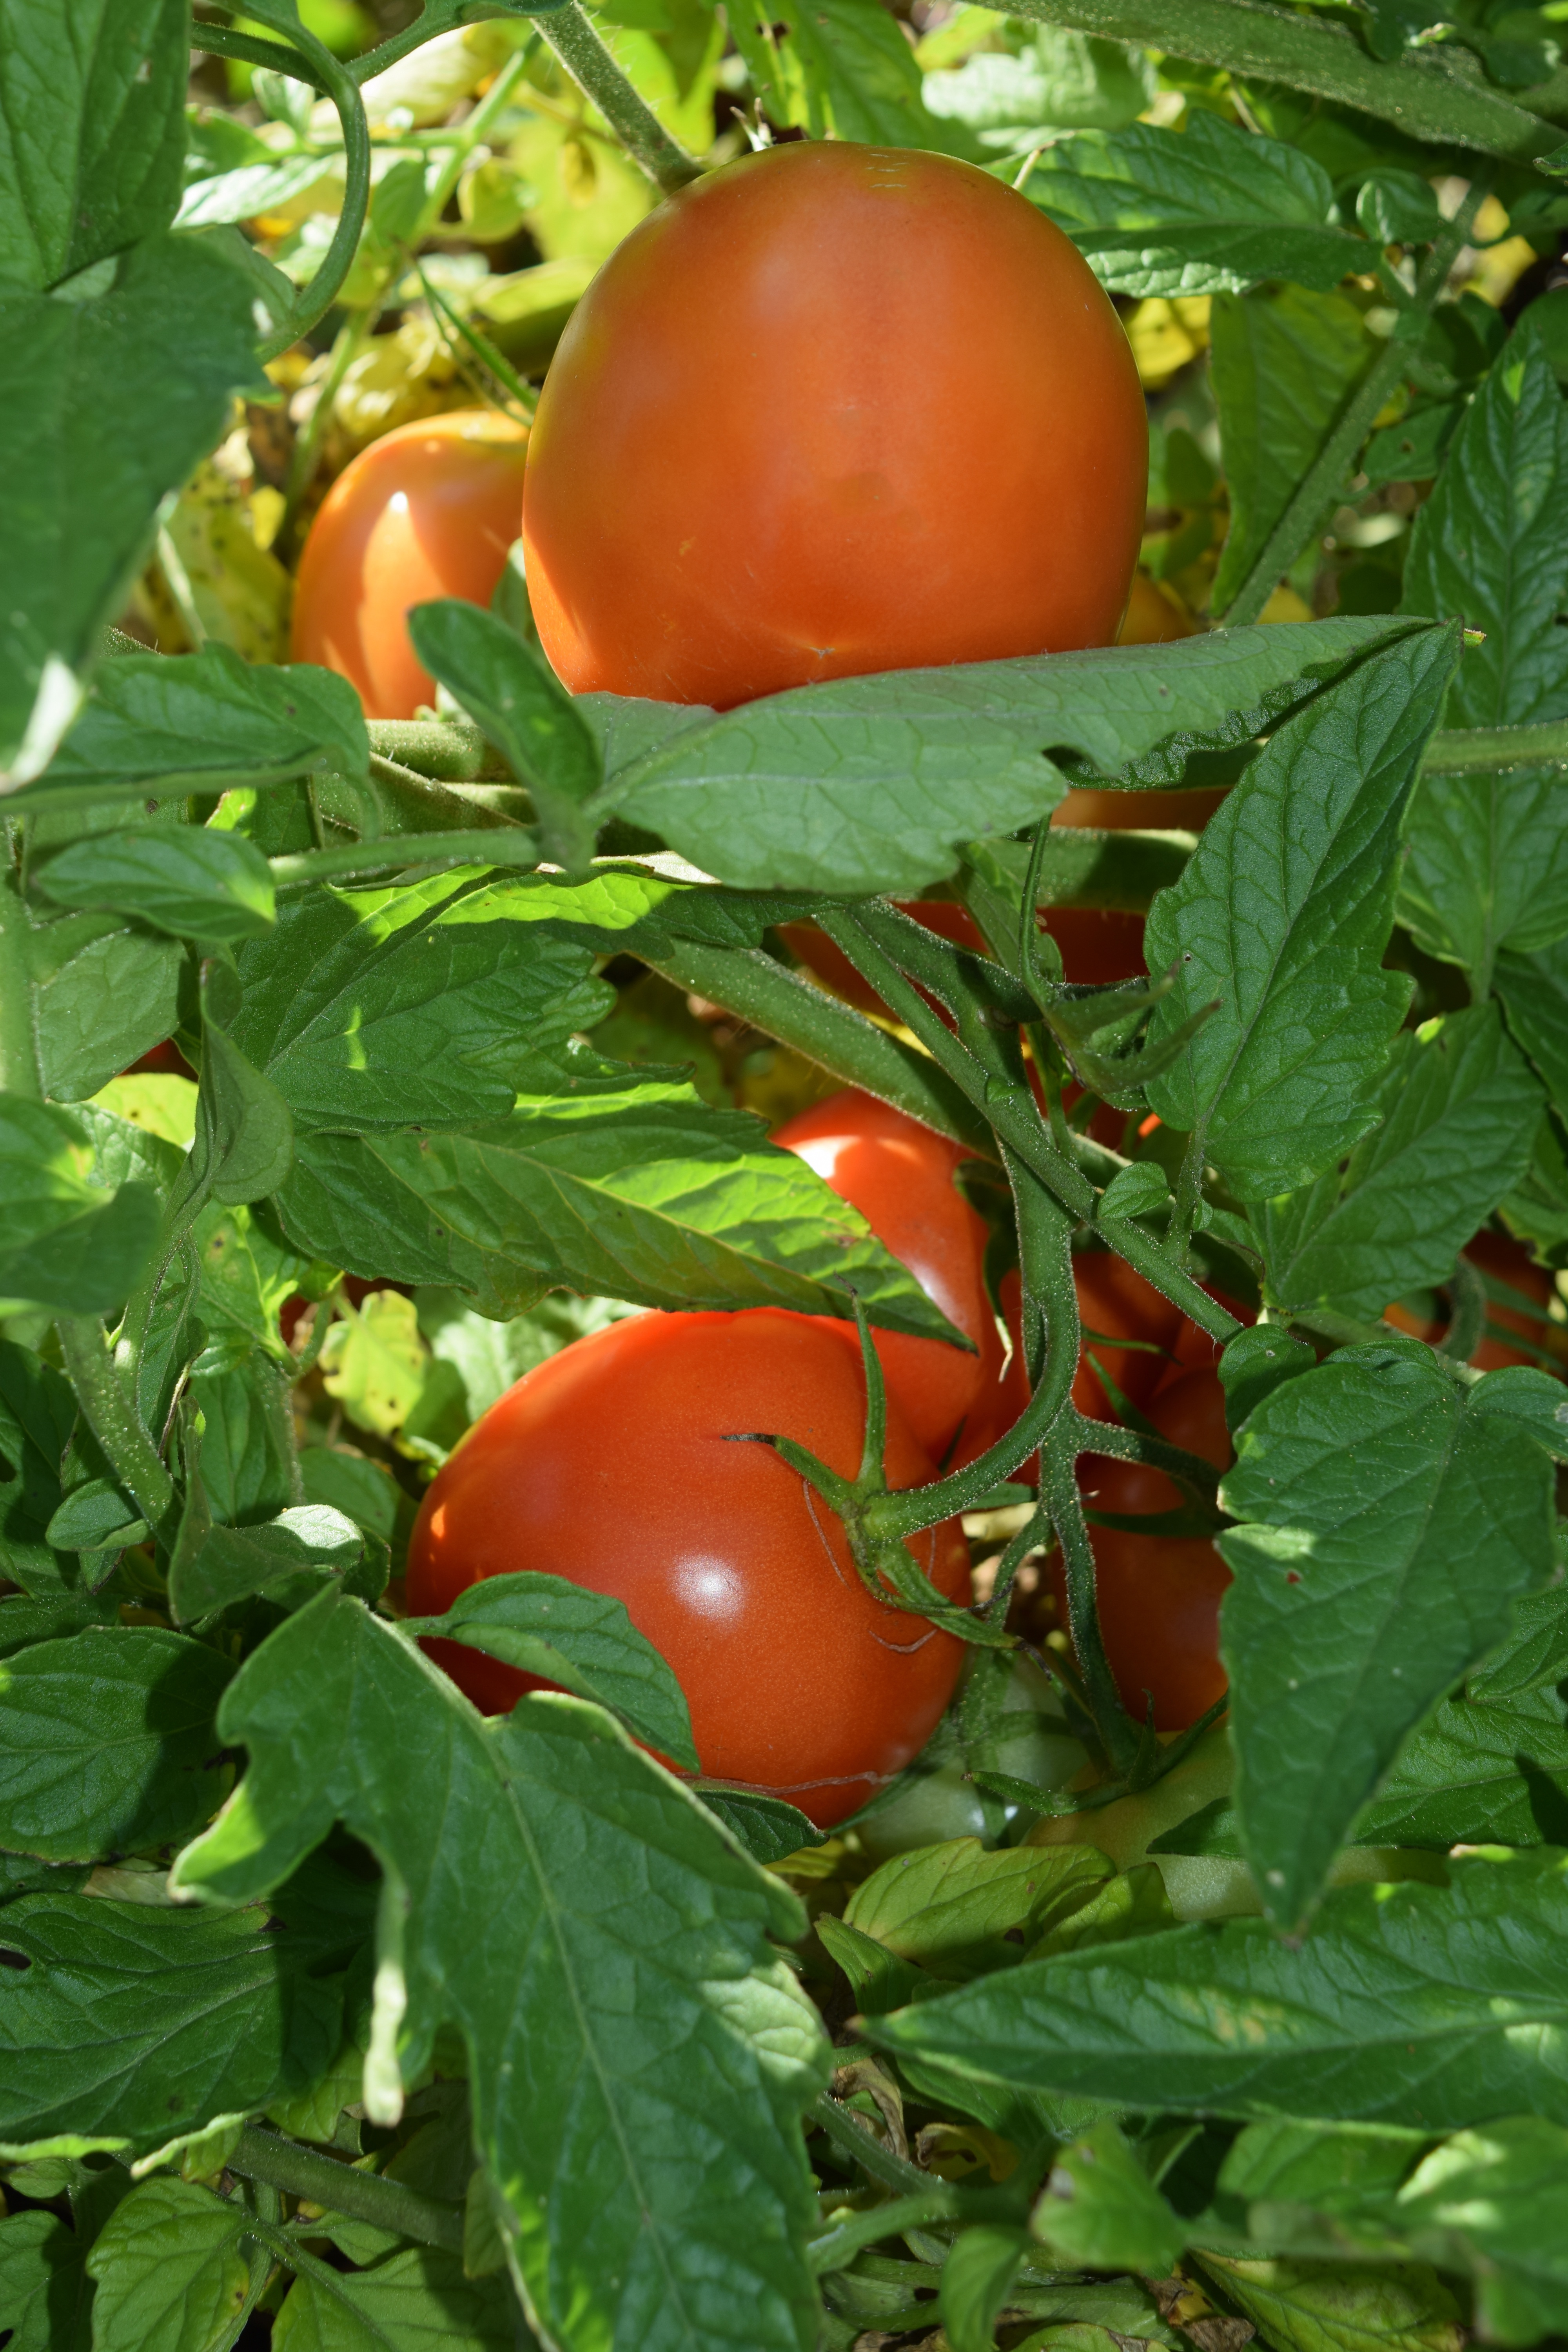
plant, fruit, flower, ripe, food, green, red, produce, vegetable, juicy, tomato, tomatoes, raw, organic, flowering plant, unripe, land plant, potato and tomato genus